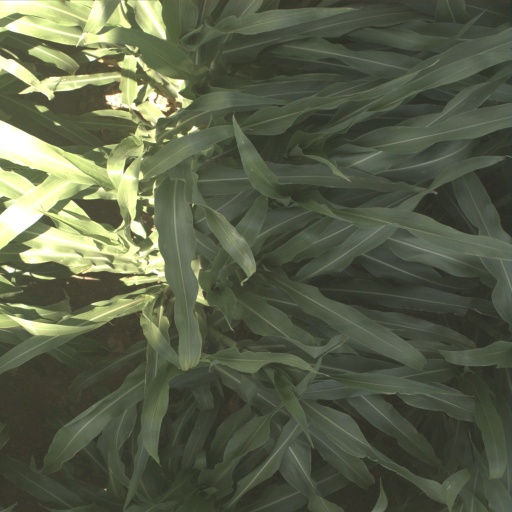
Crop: sorghum